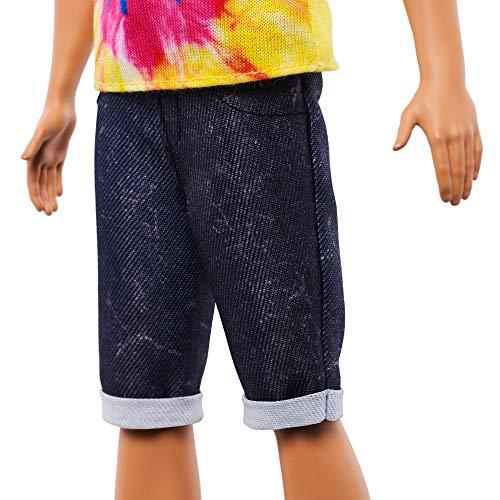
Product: Ken Fashionistas Doll with Long Blonde Hair
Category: Toys & Games | Dolls & Accessories | Dolls
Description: Ken doll wears a colorful tie-dye tank top and denim shorts.
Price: $9.99
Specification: ProductDimensions:4.5x2x12.8inches|ItemWeight:7.2ounces|ShippingWeight:7.2ounces(Viewshippingratesandpolicies)|ASIN:B07XD6B87B|Itemmodelnumber:GHW66|Manufacturerrecommendedage:36months-6years